Andrée Lajoie

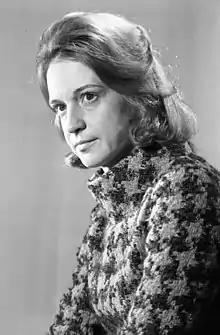
Lajoie in 1968

Andrée Lajoie (born October 23, 1933) is a Canadian jurist and academic living in Quebec.